Buckwheat

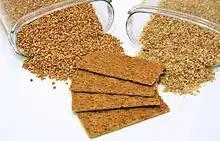

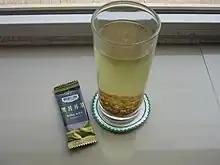
Black buckwheat tea (黑苦荞茶) produced in Sichuan Province, China

The fruit is an achene, similar to sunflower seed, with a single seed inside a hard outer hull. The starchy endosperm is white and makes up most or all of buckwheat flour. The seed coat is green or tan, which darkens buckwheat flour. The hull is dark brown or black, and some may be included in buckwheat flour as dark specks. The dark flour is known as "blé noir" (black wheat) in French, along with the name "sarrasin" (saracen). Similarly, in Italy, it is known as "grano saraceno" (saracen grain). The grain can be prepared by simple dehulling, milling into farina, to whole-grain flour or to white flour. The grain can be fractionated into starch, germ and hull for specialized uses.